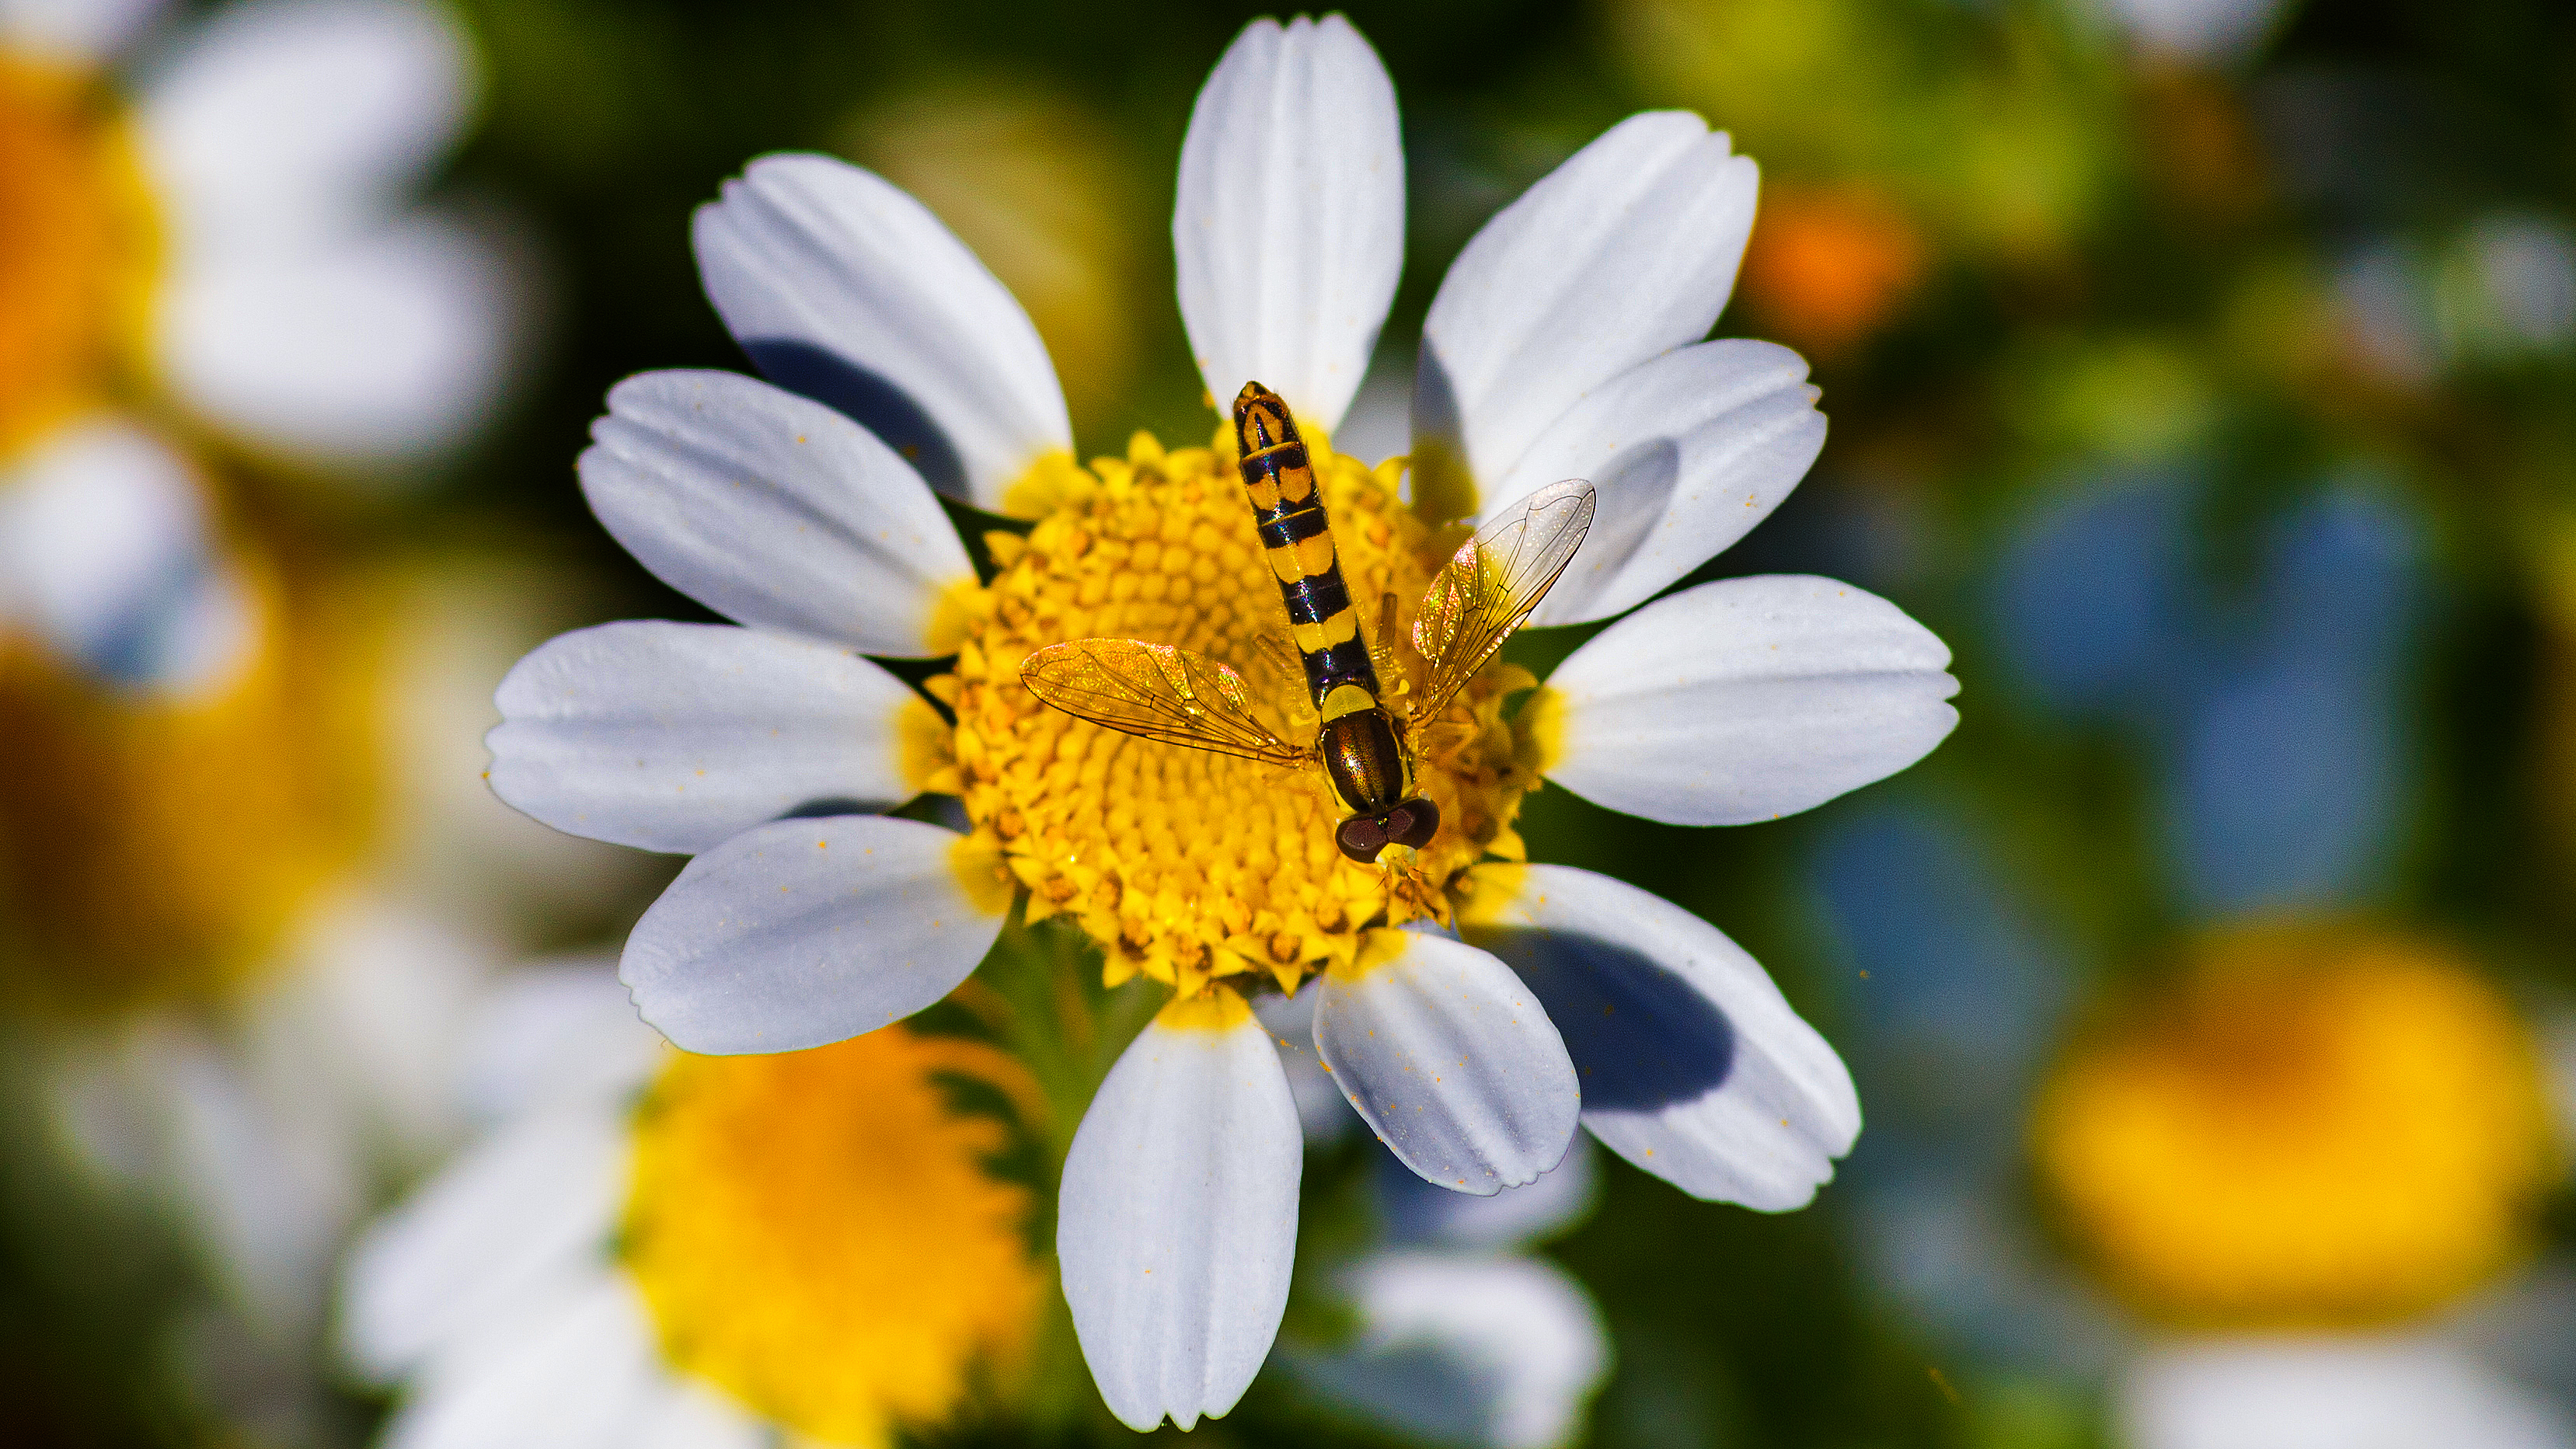
nature, blossom, plant, meadow, flower, petal, daisy, insect, macro, botany, yellow, closeup, flora, fauna, wildflower, close up, insecte, syrphe, nectar, macro photography, flowering plant, daisy family, oxeye daisy, land plant, chamaemelum nobile